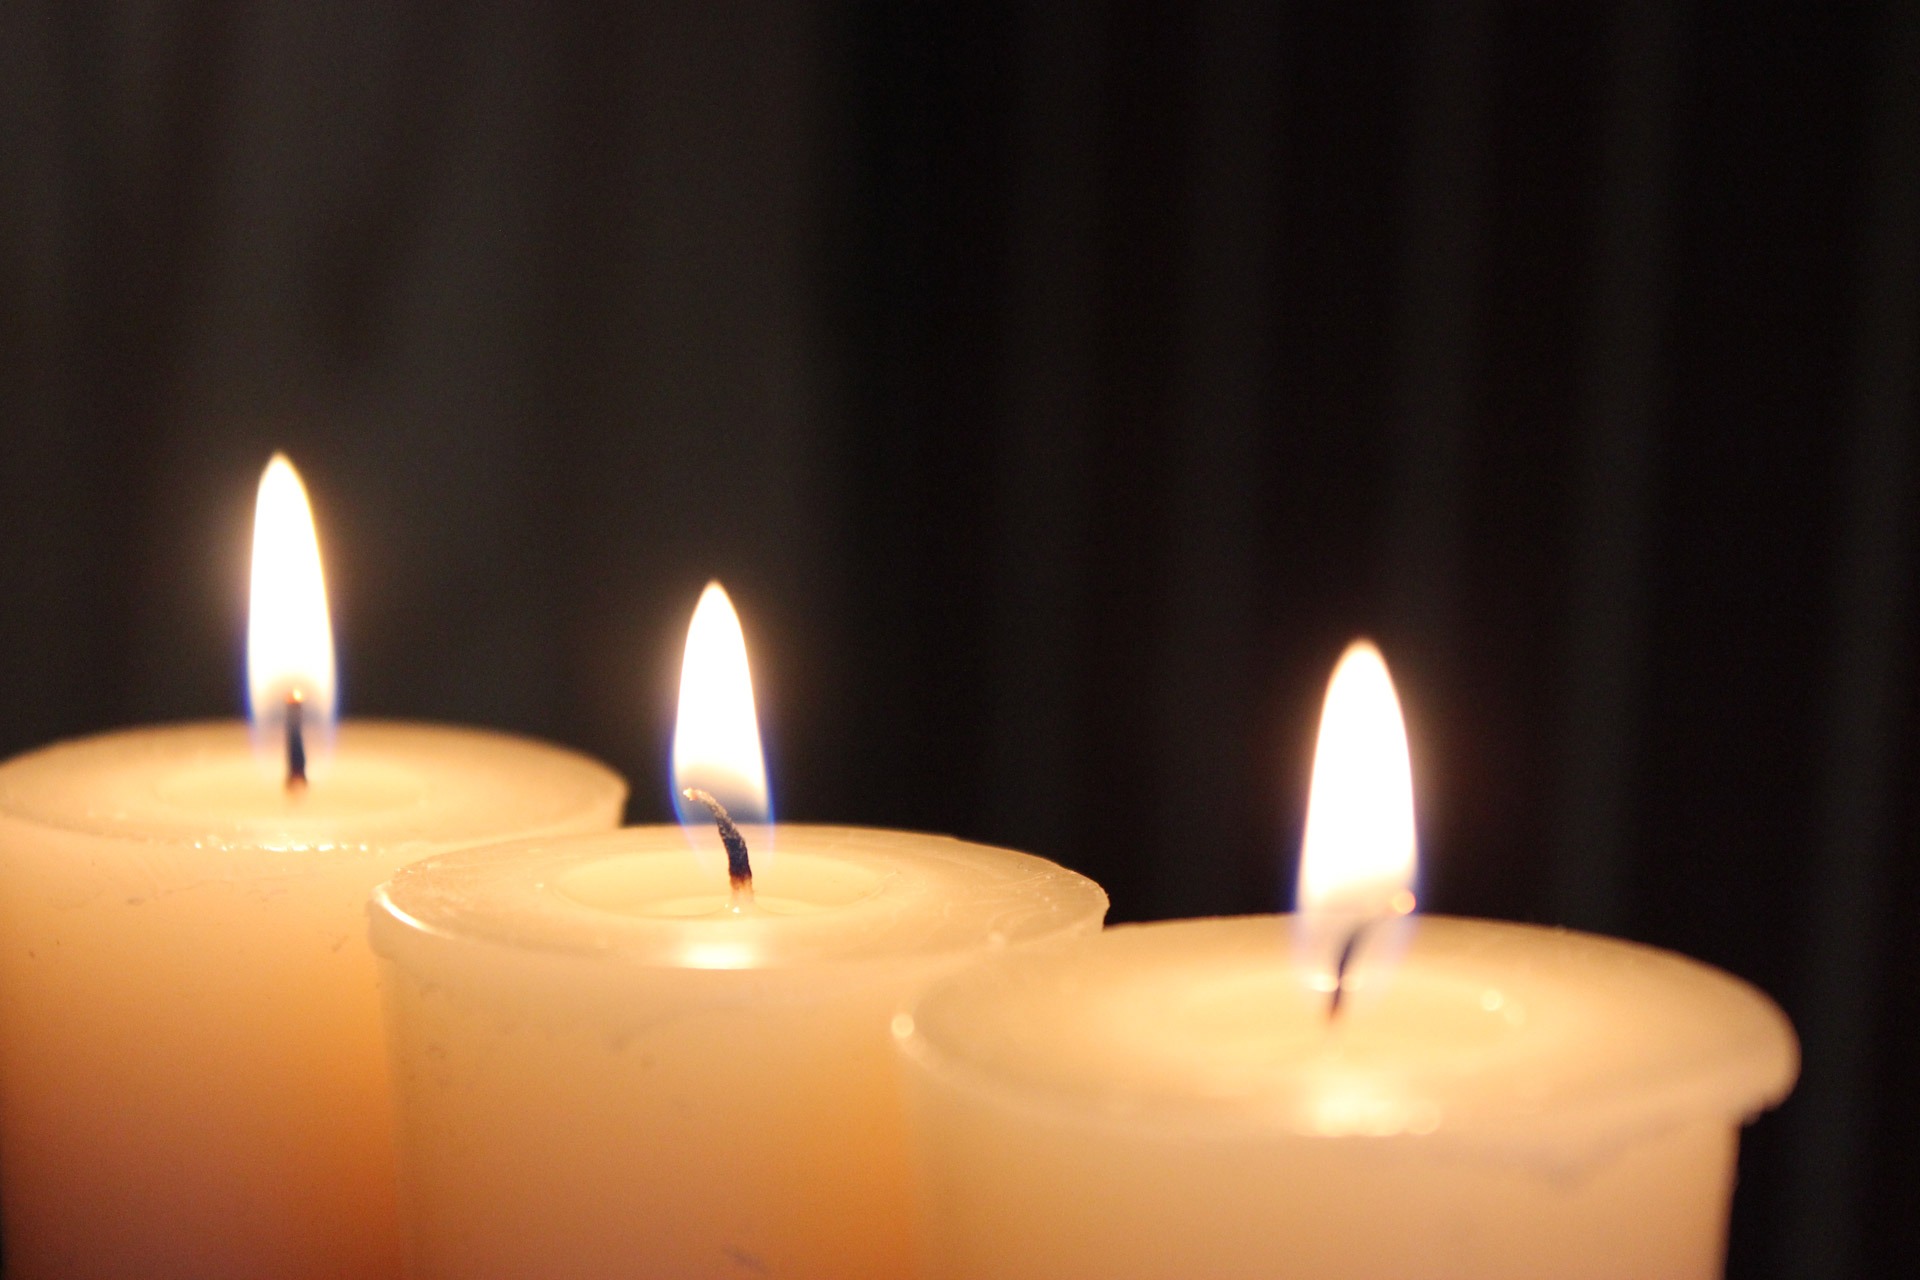
light, flame, candle, lighting, decor, burn, candles, burning, flames, flameless candle